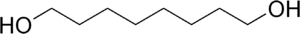
L'octane-1,8-diol, appelé aussi octaméthylène glycol, est un diol linéaire de formule HO(CH₂)₈OH. À température et pression normales, l'octane-1,8-diol est un solide blanc cristallin hygroscopique.